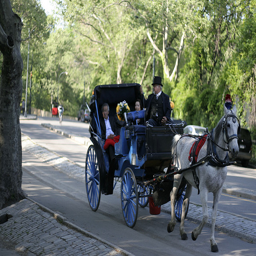
The people are riding in a horse drawn carriage.
A man and a woman take a horse and carriage ride down the street.
The people are riding in a horse and carriage that is driven by a man in a top hat.
The man and woman ride in the horse drawn carriage.
A horse drawn carriage pulling a carriage through a park.